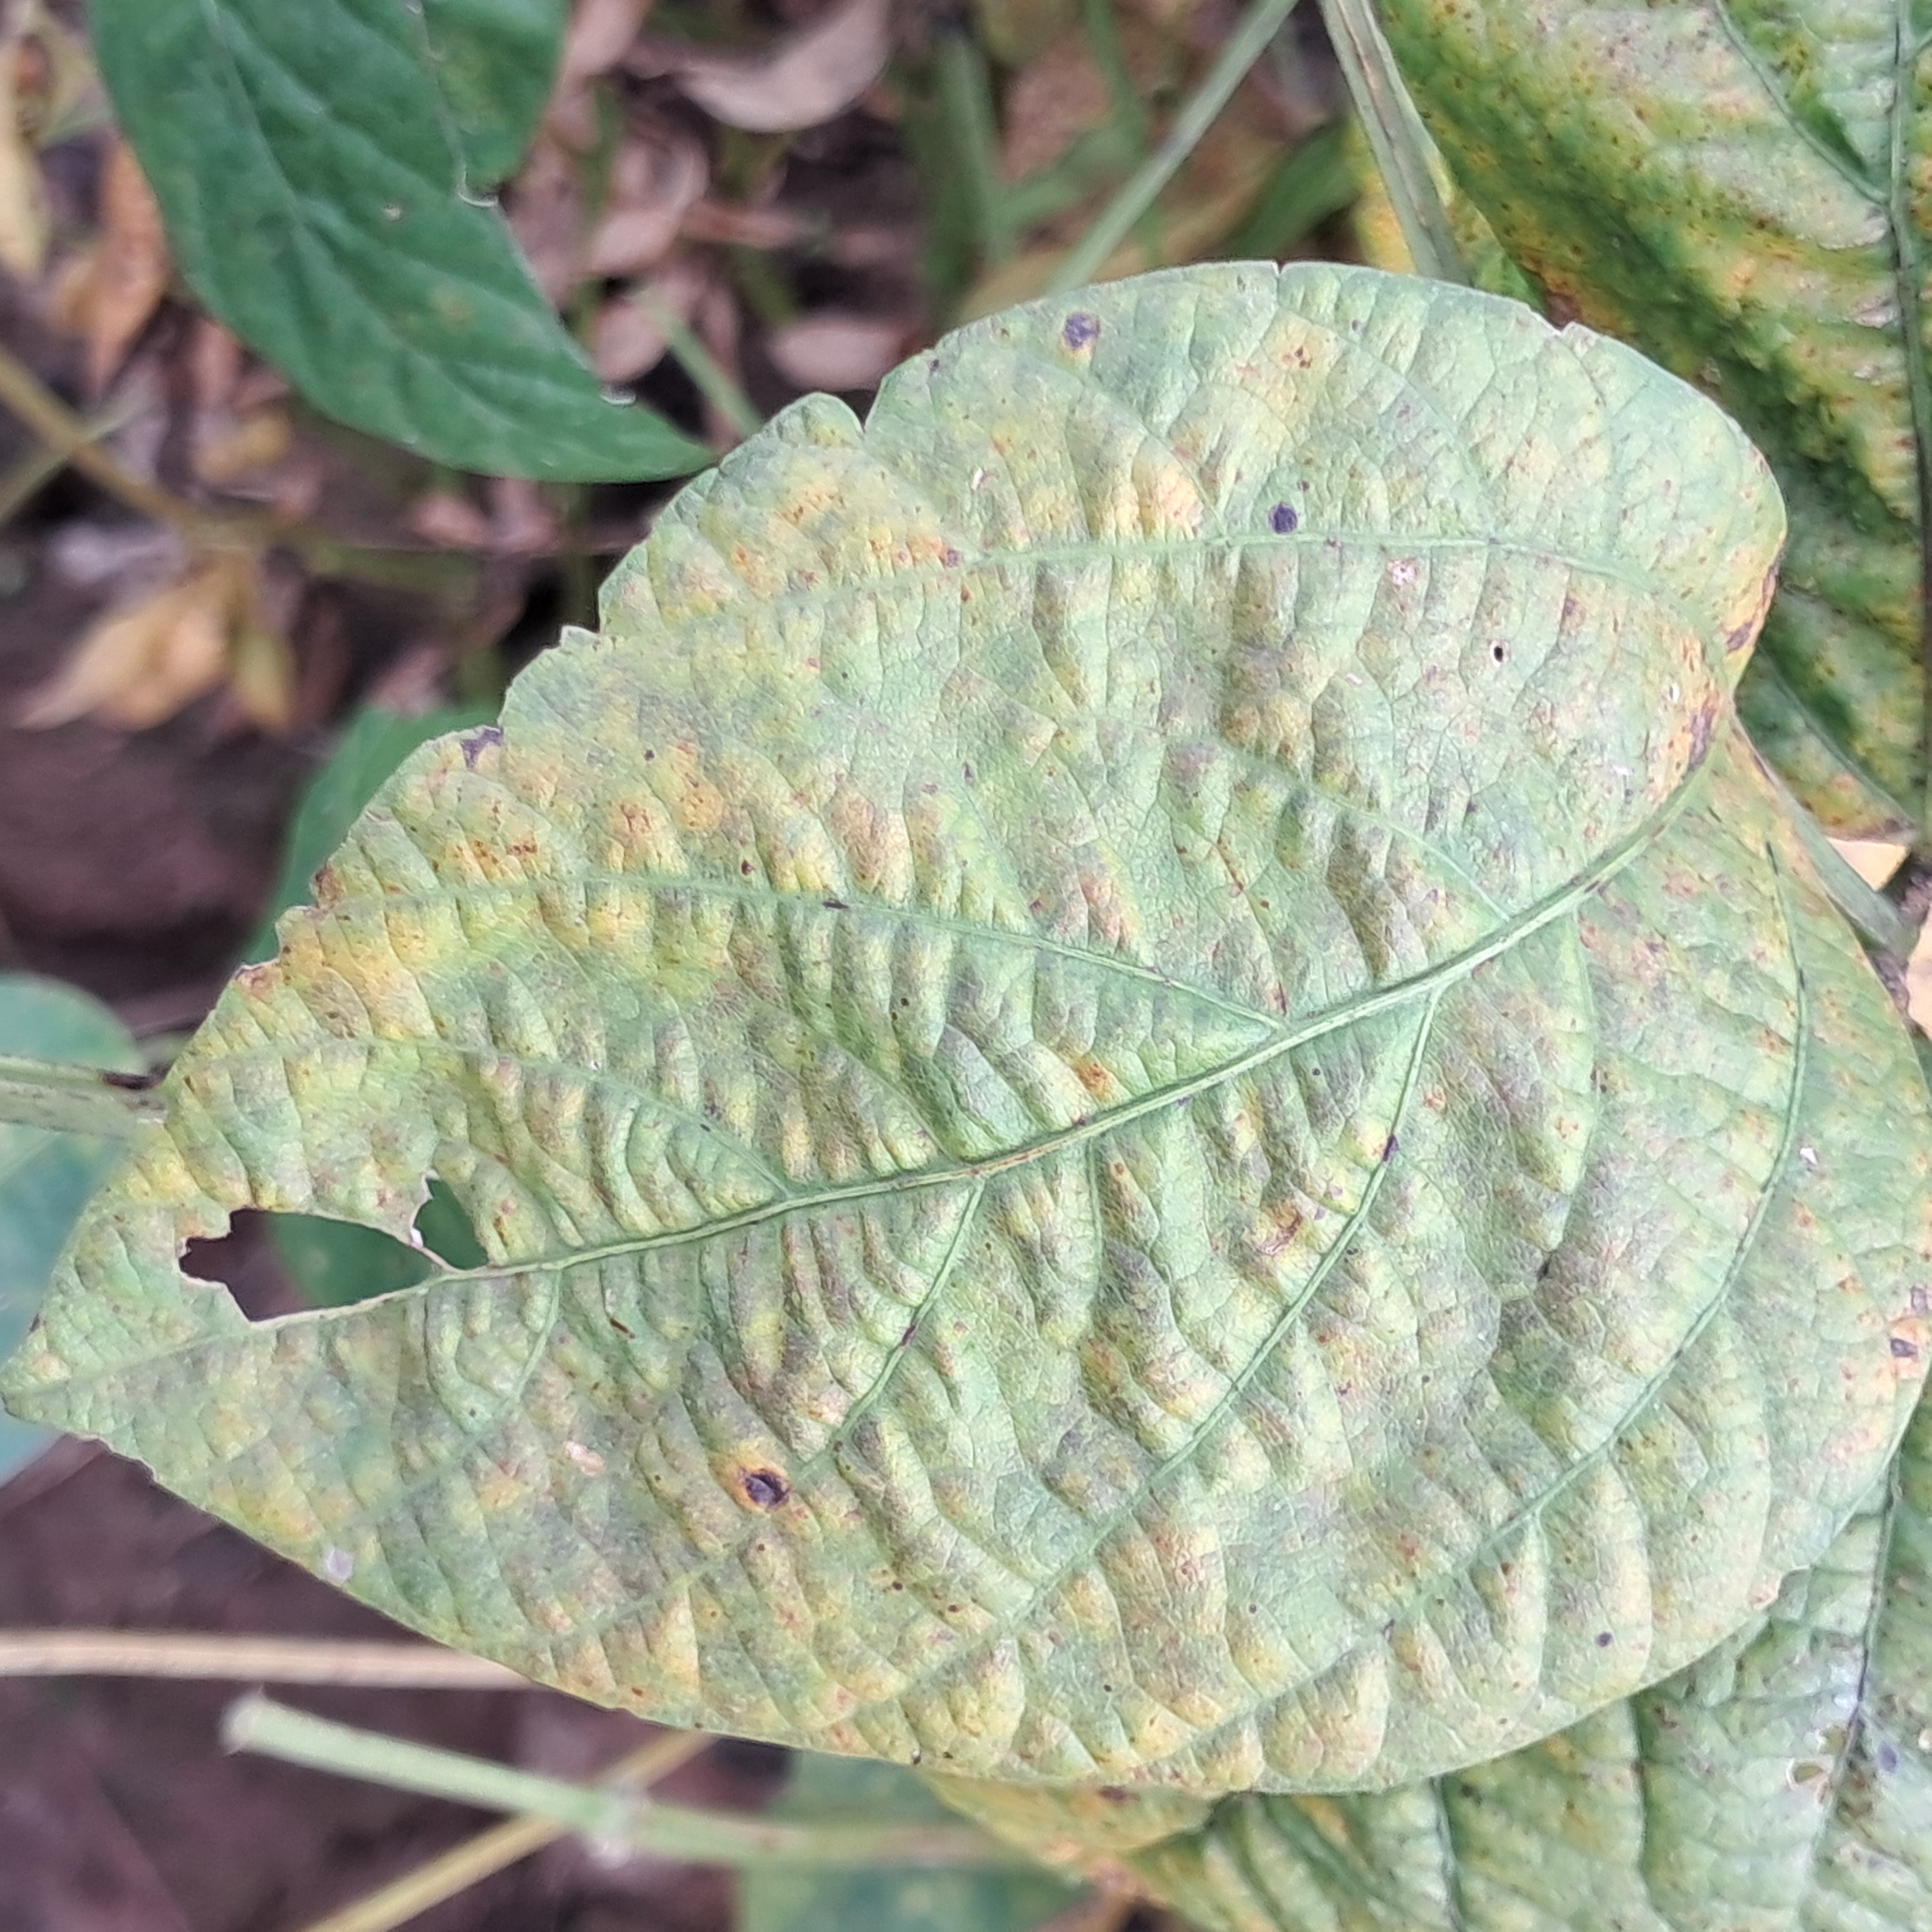
Label: Mosaic